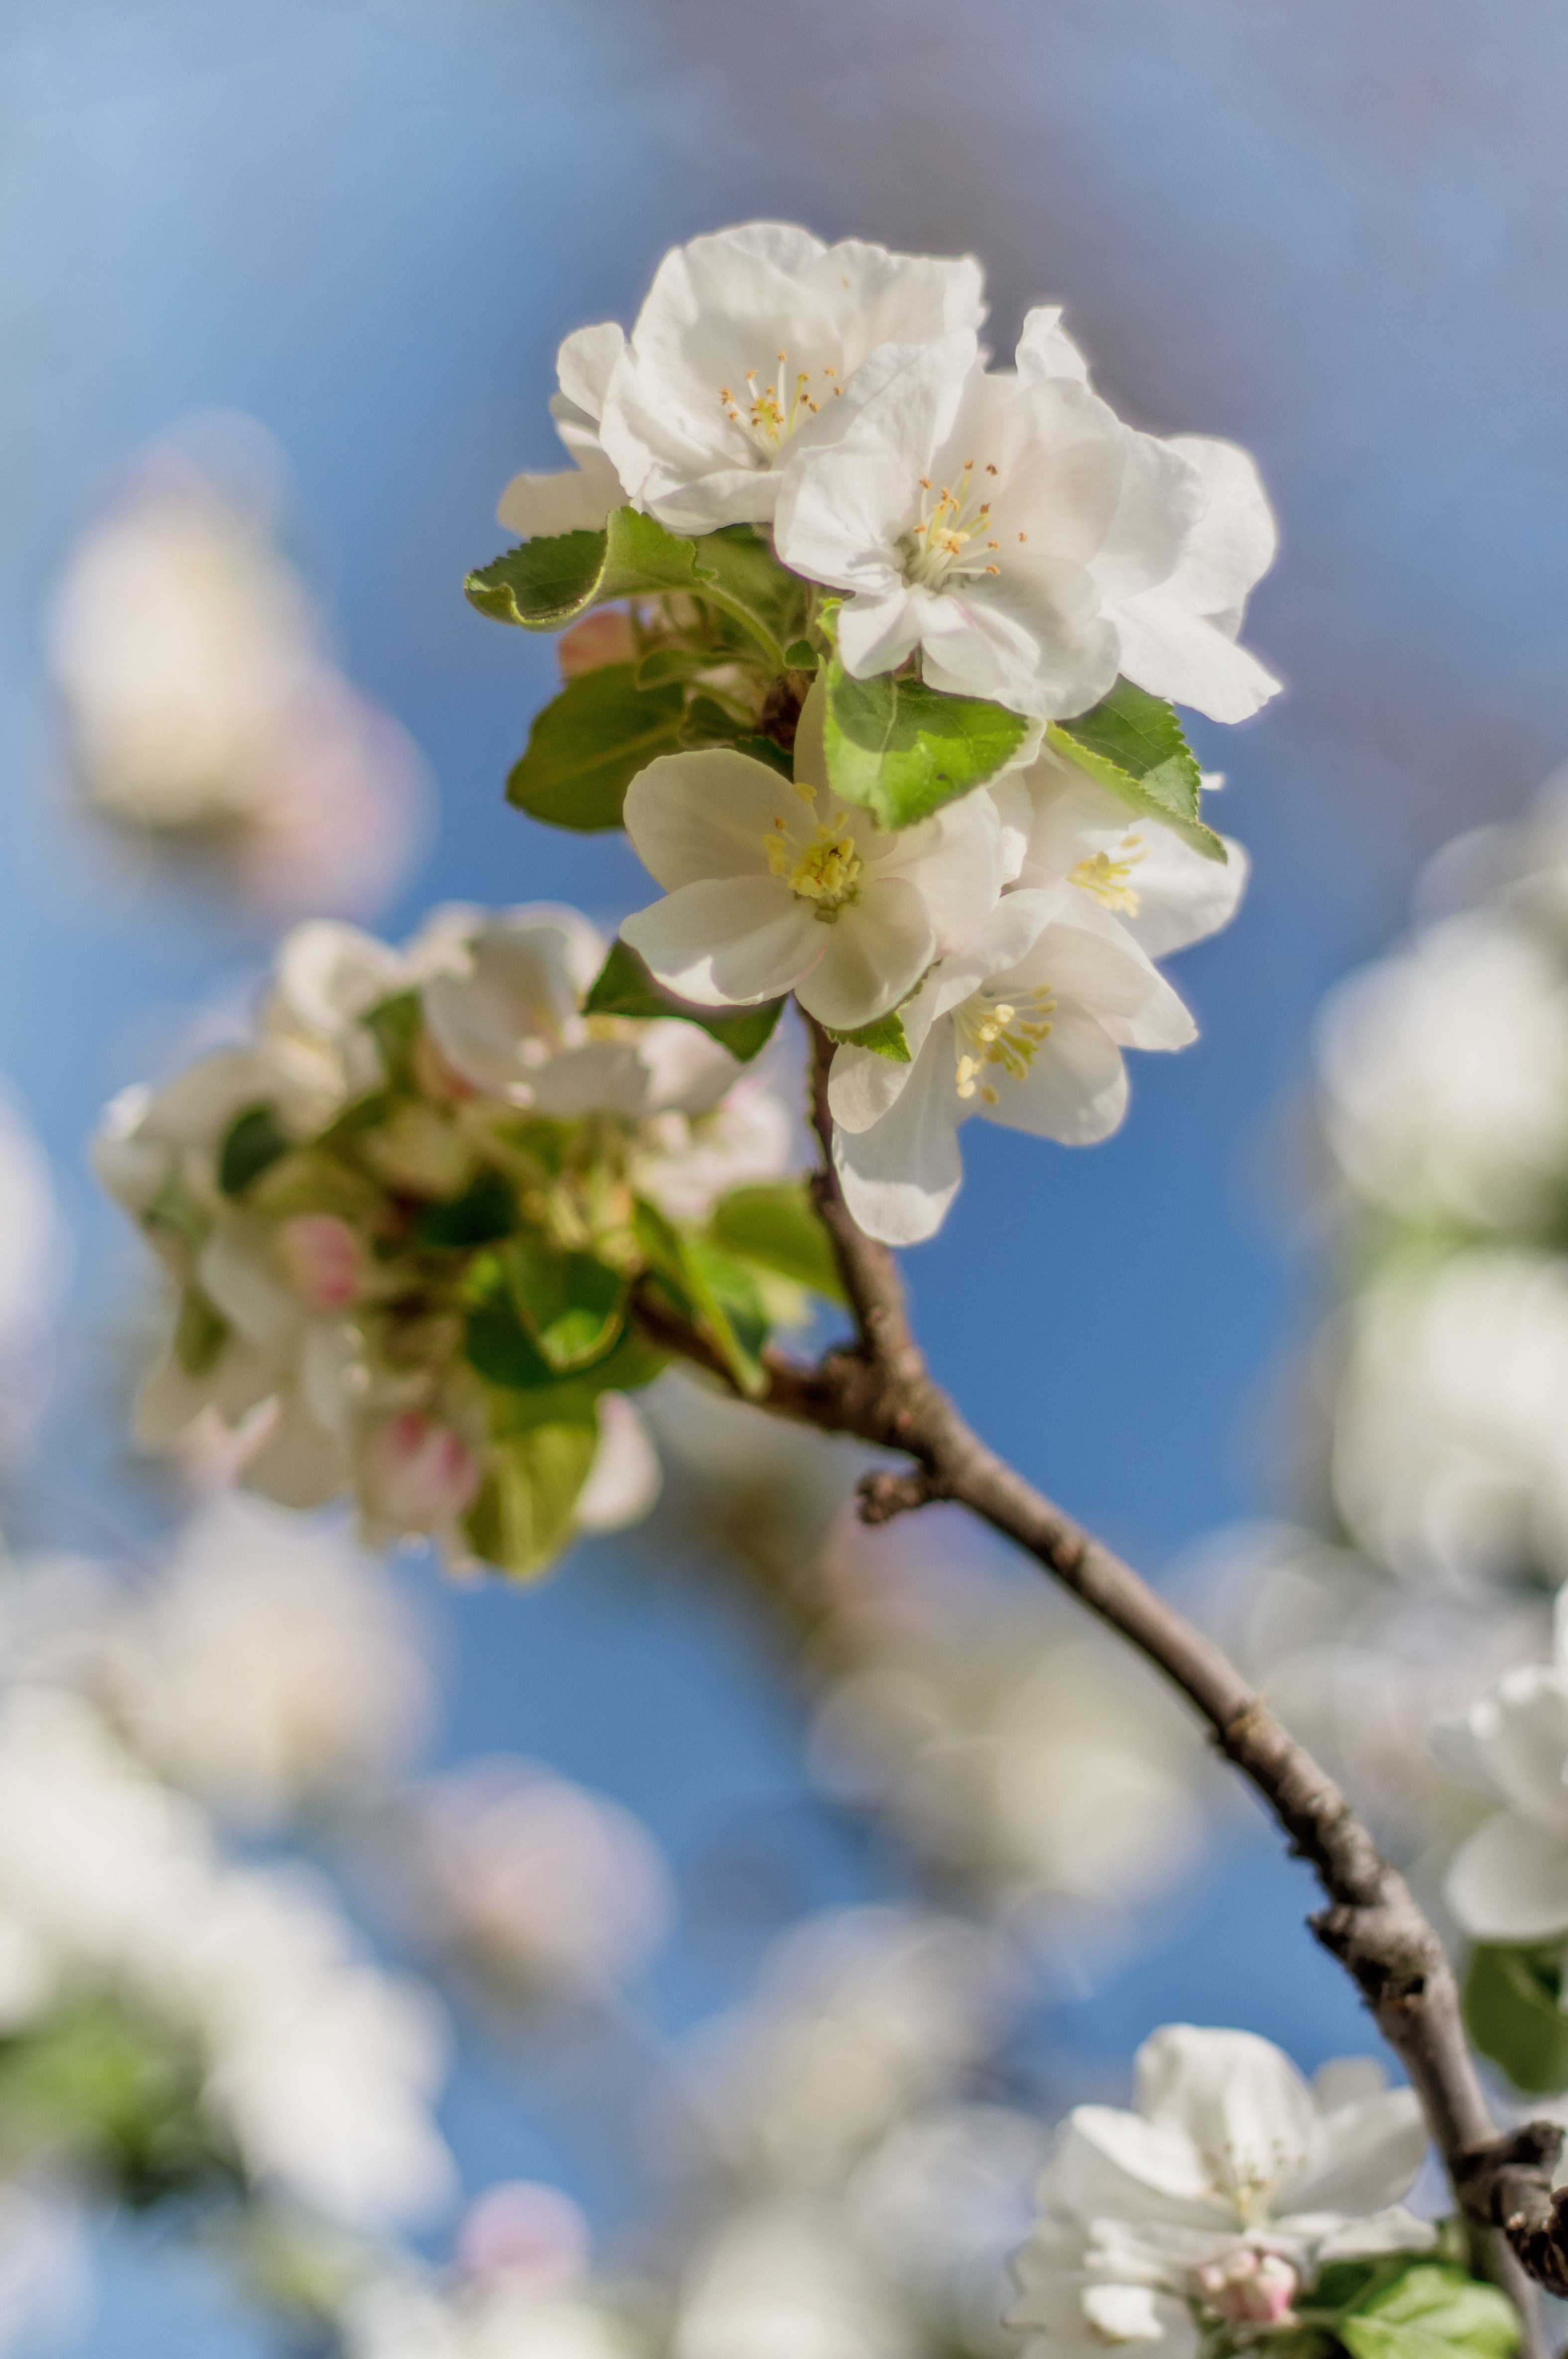
tree, nature, branch, blossom, plant, sunshine, flower, petal, food, spring, green, produce, botany, flora, wildflower, close up, spring flower, macro photography, flowering plant, land plant